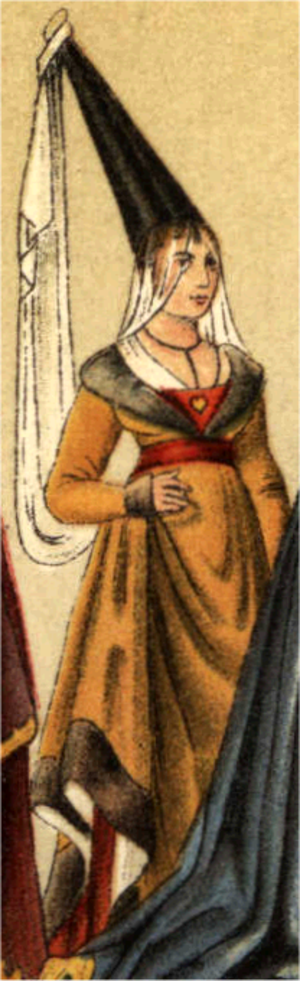
Johanne de Flandres (1341) Svenska: Johanna av Flandern (1341)